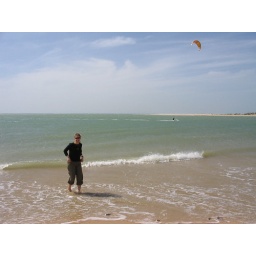
On a windy beach near Cadiz. I just had to feel the water on my feet.